Koo Bon-moo

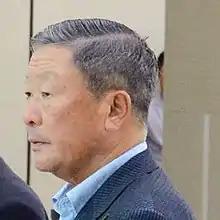
Koo in 2013

Koo Bon-moo (10 February 1945 – 20 May 2018) was a South Korean business executive, who gained worldwide fame as the renamer and business executive of the LG Group.